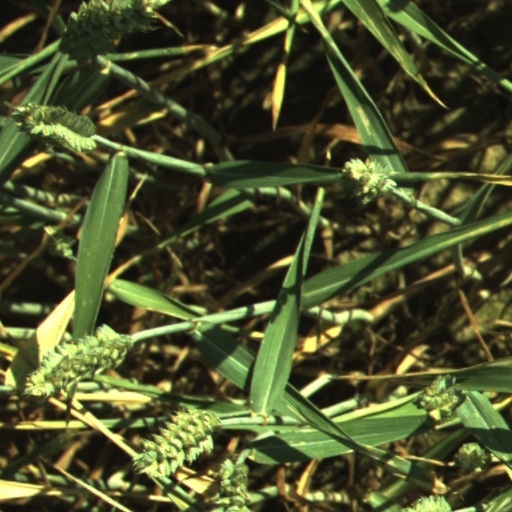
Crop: wheat